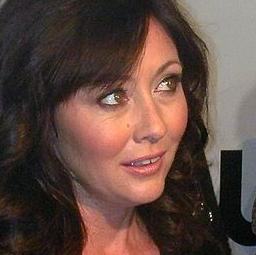
Age: 36